Anton Praetorius

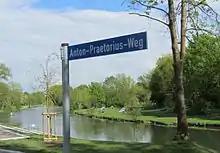
Inauguration of a street name for Anton Praetorius in Lippstadt/ Germany on May 7, 2015

The church of Laudenbach displays a plaque in memory of Praetorius and on May 7, 2015 the city of Lippstadt named a path in his honor.